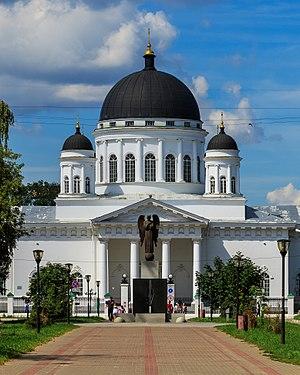
Nijni Novgorod ou Nijni-Novgorod est une des principales villes de Russie. Elle est située dans la partie centrale de la Russie européenne au confluent de la Volga et de l'Oka, à 402 km à l'est-nord-est de la capitale du pays Moscou. Sa population s'élève à 1 266 871 habitants en 2016, ce qui en fait la cinquième agglomération de Russie. La ville est la capitale de l'oblast de Nijni Novgorod, du district fédéral de la Volga et le centre économique de la région économique de Volga-Viatka.